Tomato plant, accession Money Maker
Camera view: bottom (45 deg); turntable rotation: 270 degrees
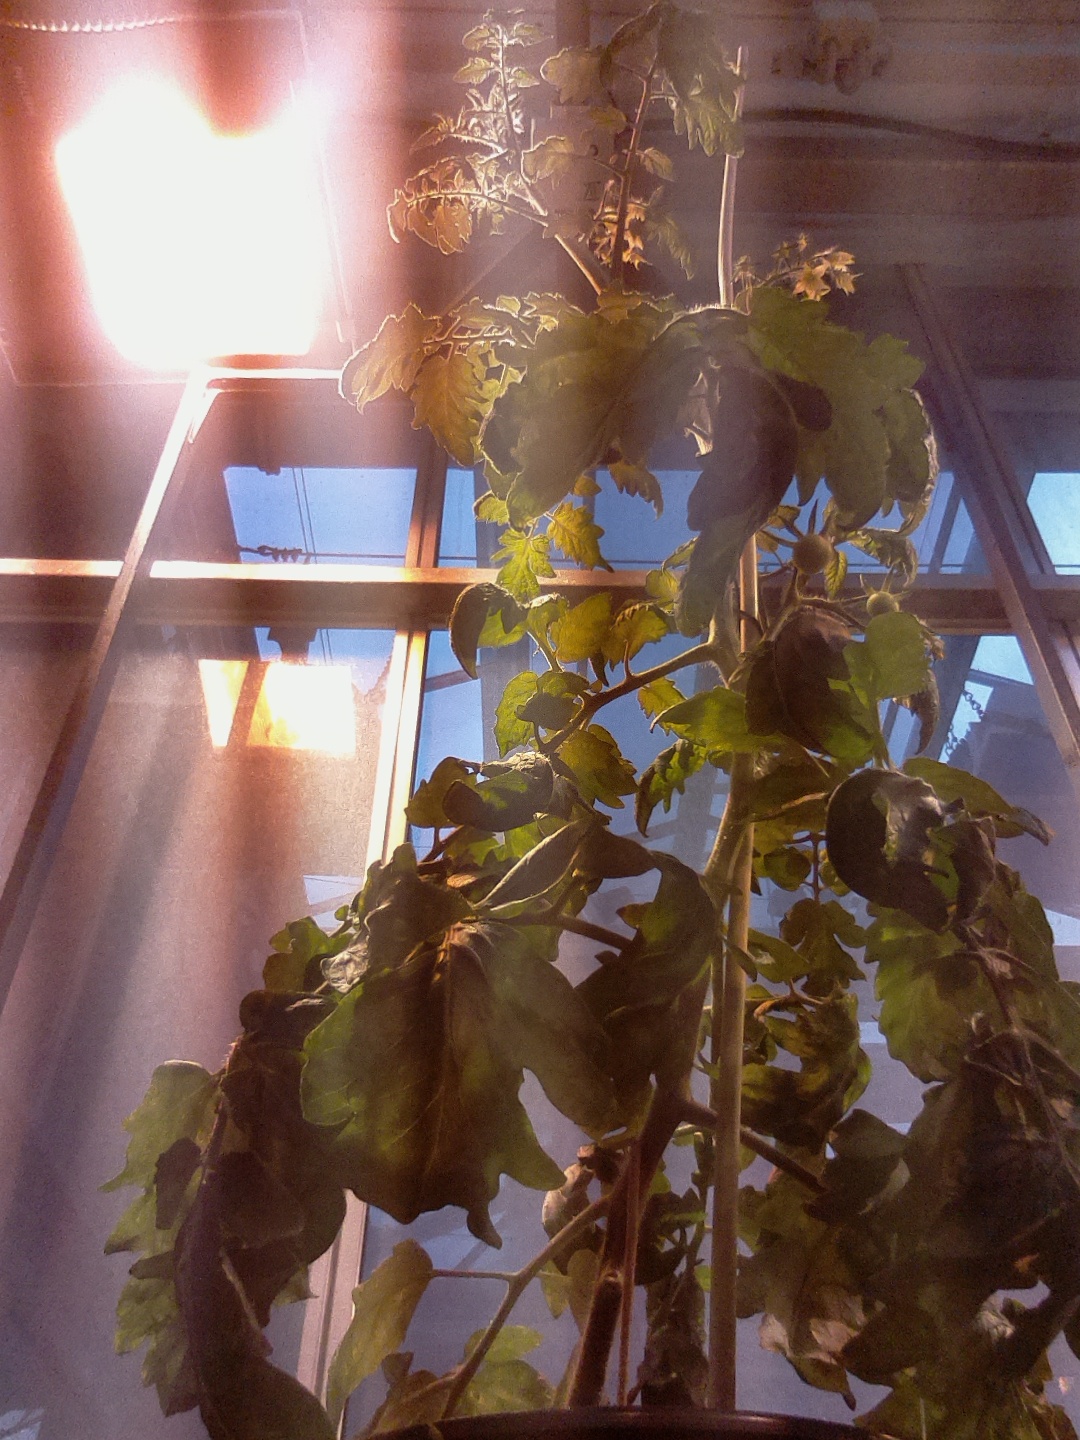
BBCH growth stage 73: 30%-40% of final fruit size